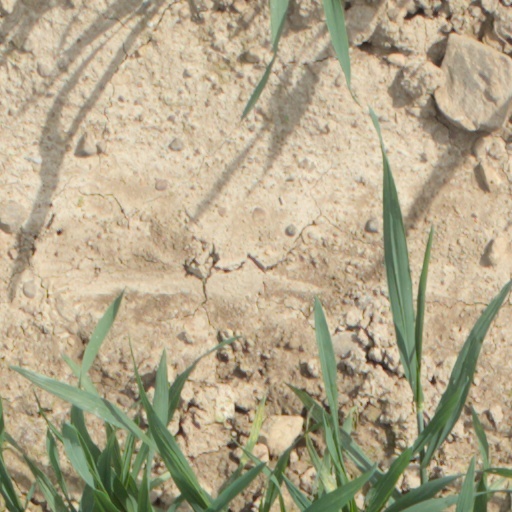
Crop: wheat